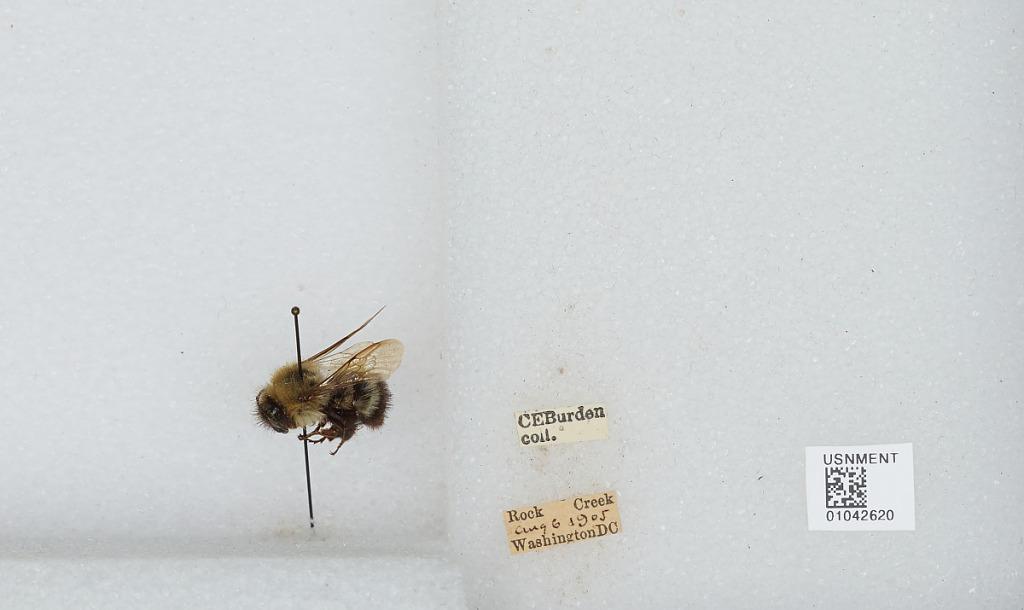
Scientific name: Bombus sp.
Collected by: C. Burden
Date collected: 1905-8-6
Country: United States
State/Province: District of Columbia
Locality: Rock Creek
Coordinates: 38.9611, -77.0433